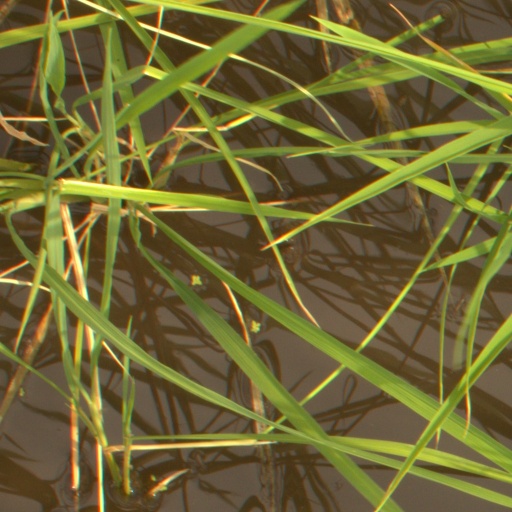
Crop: rice